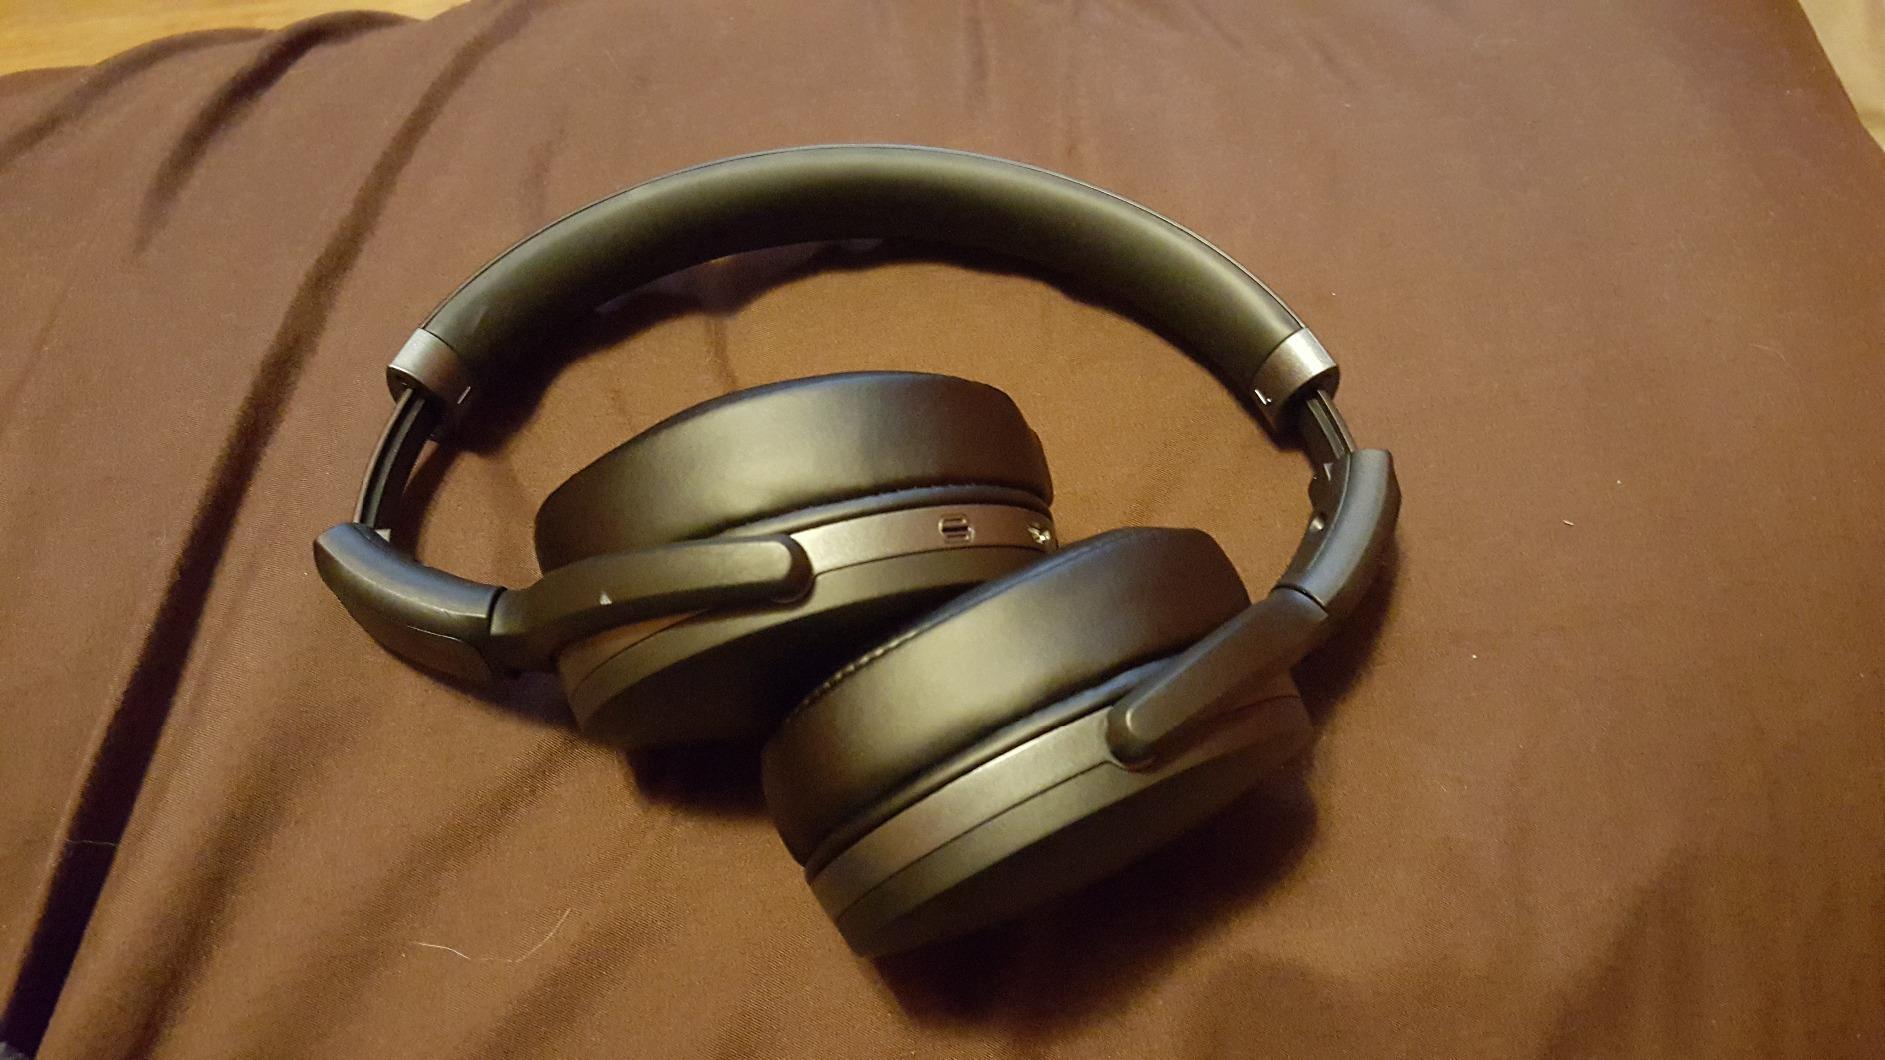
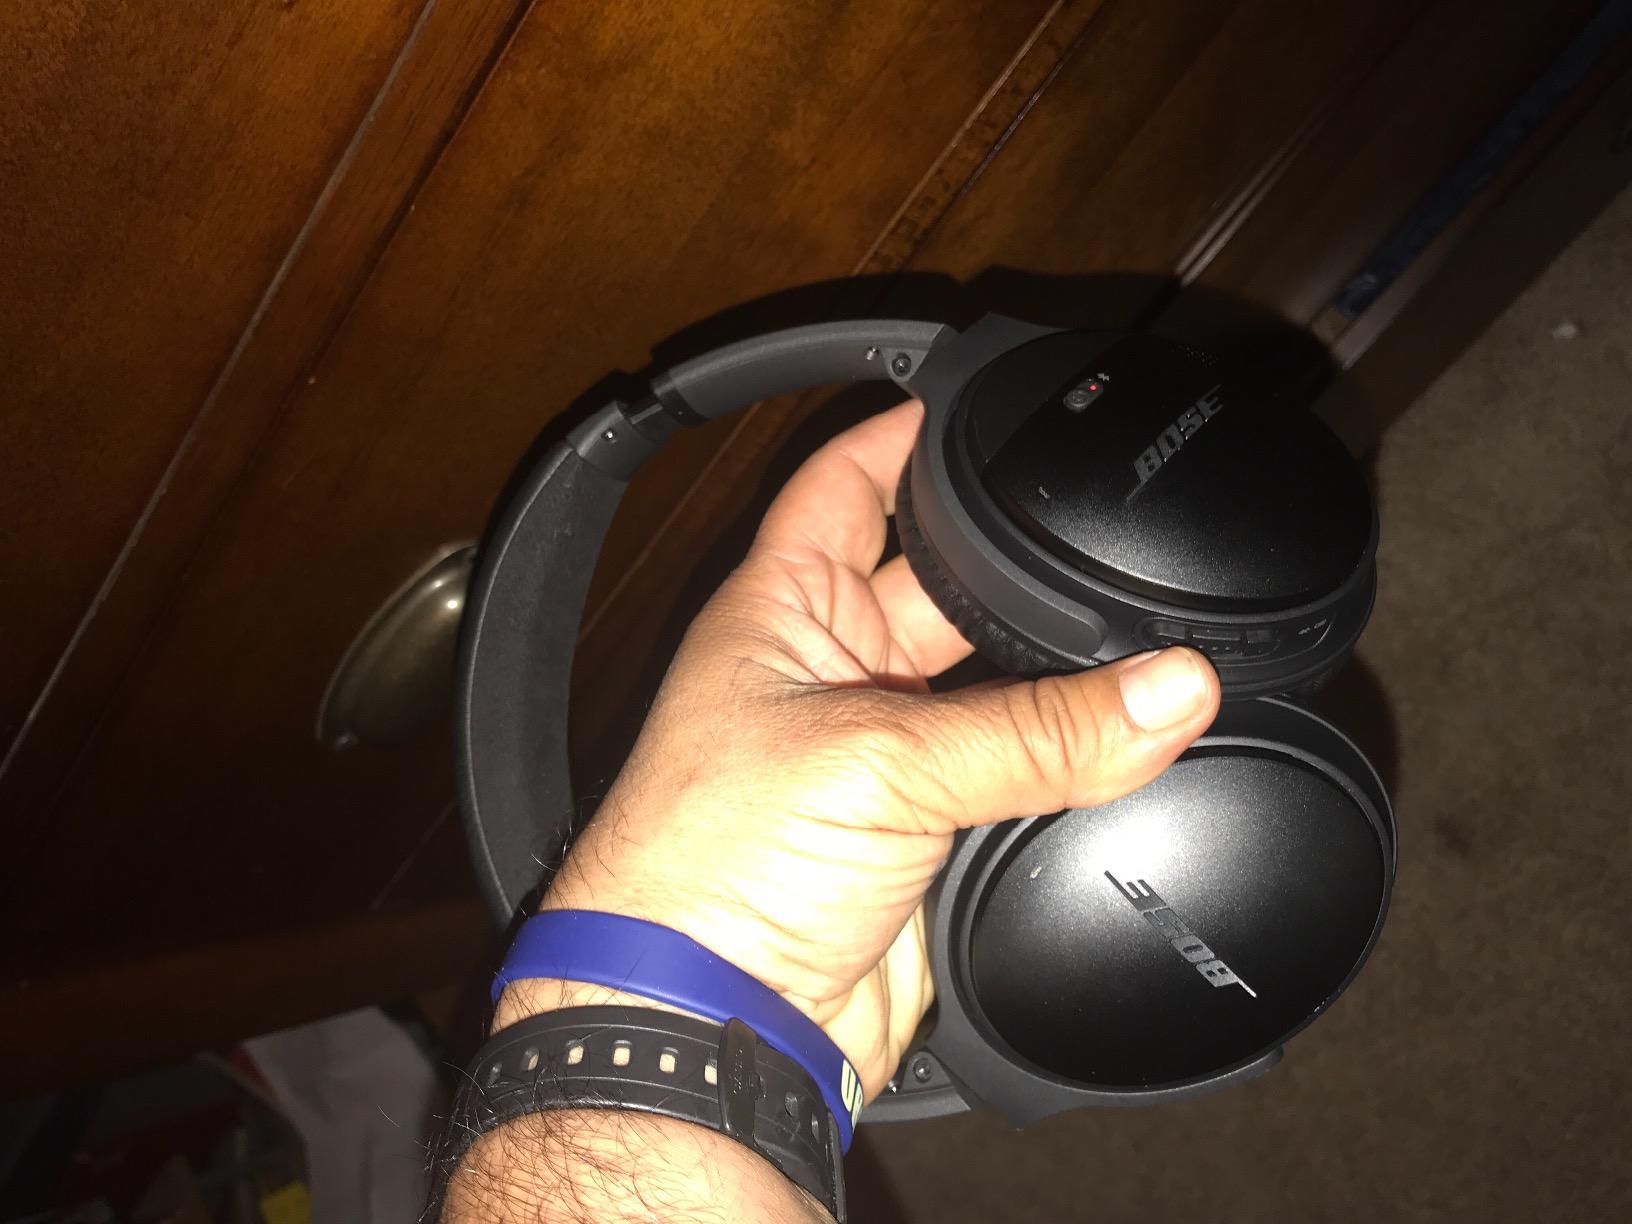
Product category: headphones
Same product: no